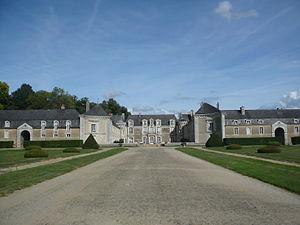
La Chapelle-sur-Oudon - Château de la Lorie. Vue de face.
La Chapelle-sur-Oudon est une ancienne commune française située dans le département de Maine-et-Loire, en région Pays de la Loire.
Le château de la Lorie est un château situé à La Chapelle-sur-Oudon, en France.
Cet article recense les monuments historiques du nord de Maine-et-Loire, en France.